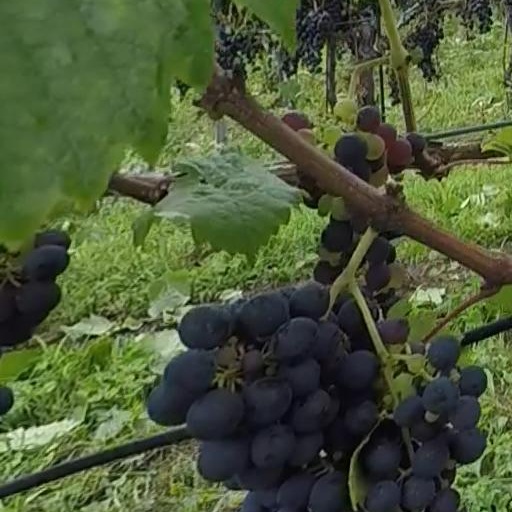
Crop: grape